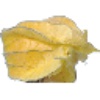
Label: Physalis with Husk 1